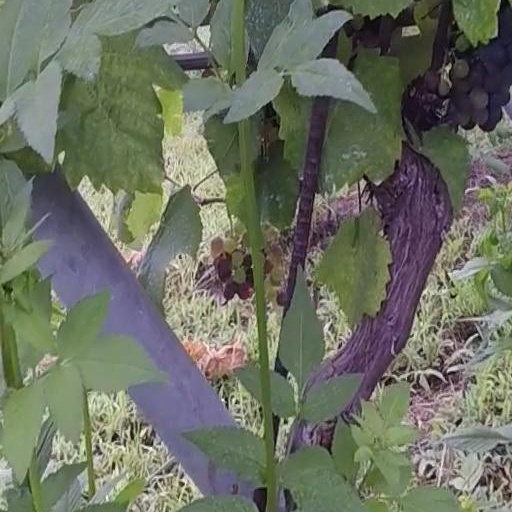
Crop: grape